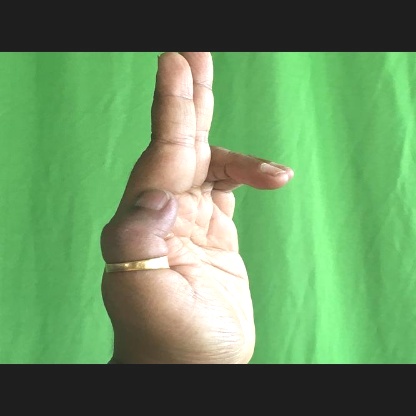
Mudra: Ardhapathaka